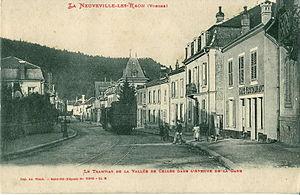
Carte postale ancienne éditée par Ad. Weick à Saint-Dié, n°6385
La Ligne de la vallée de Celles ou Ligne de Raon-l'Étape à Raon-sur-Plaine était une ligne de chemin de fer secondaire à voie métrique, ayant desservi la vallée de la Plaine, limitrophe entre la Meurthe-et-Moselle et les Vosges. Elle reliait de 1907 à 1950 Raon-l'Étape à Raon-sur-Plaine et desservait le bourg de Celles-sur-Plaine, d'où son nom.
Raon-l'Étape est une commune française située dans le département des Vosges, en région Grand Est.
La Neuveville-lès-Raon est une ancienne commune du département des Vosges en région Grand Est. Elle est fusionnée à celle de Raon-l'Étape depuis 1947.